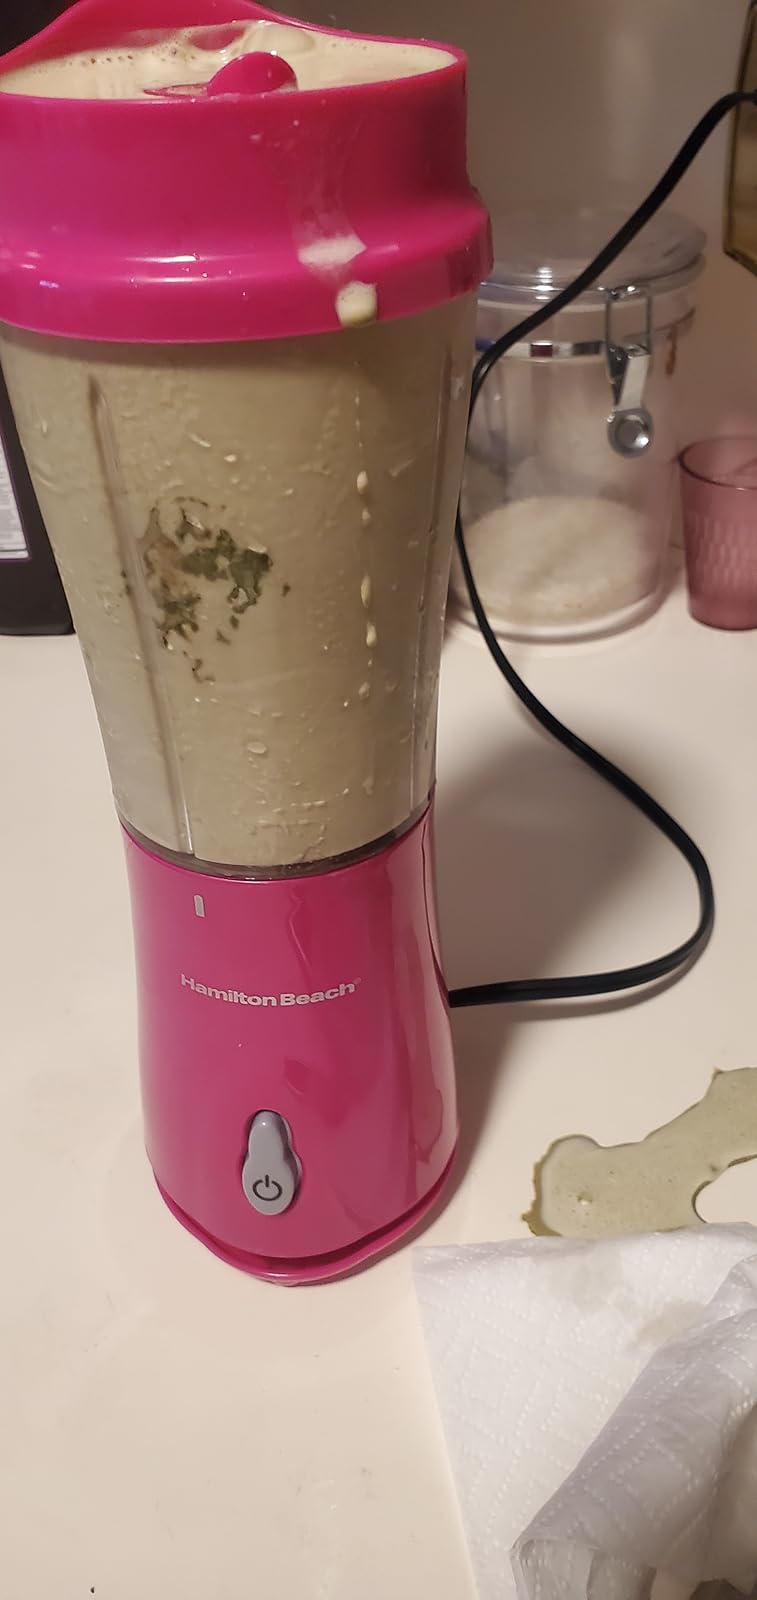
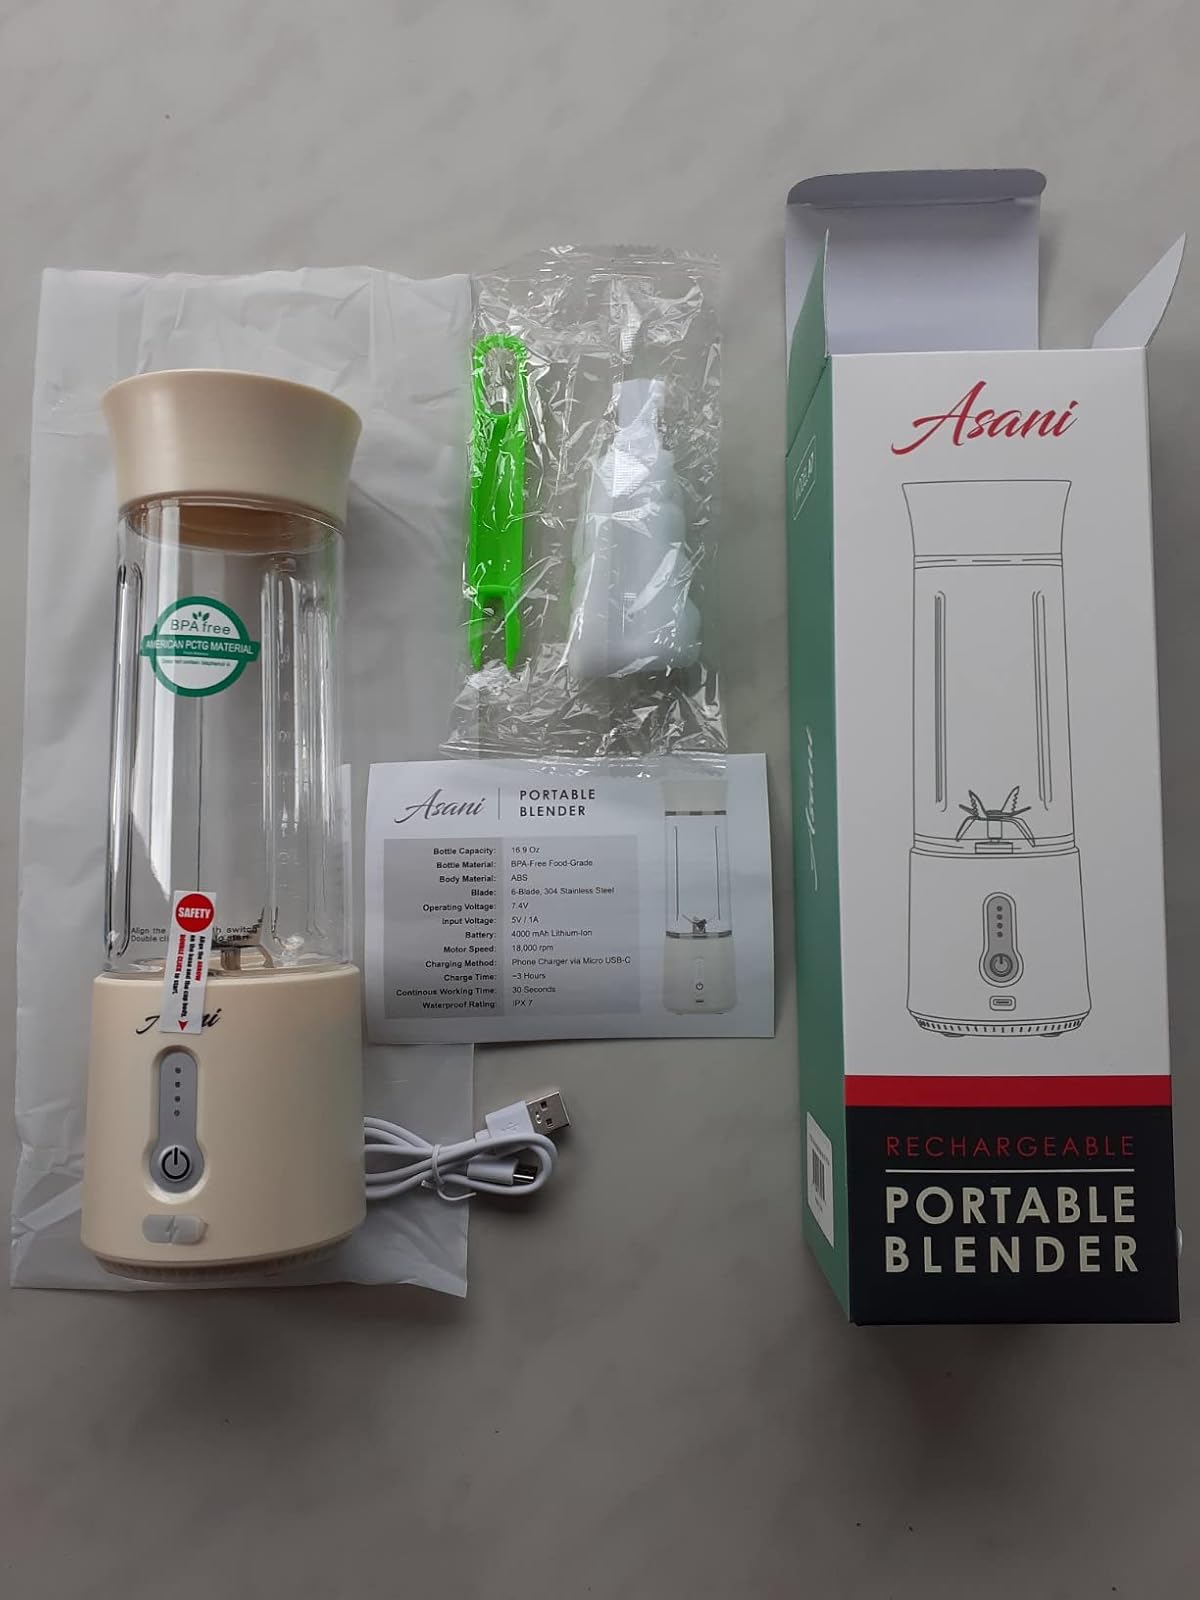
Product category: items_blender
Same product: no